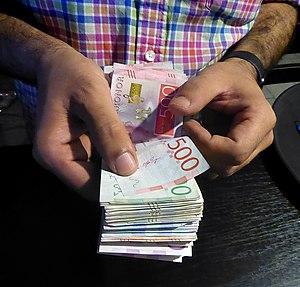
La monnaie est définie par Aristote par trois fonctions : unité de compte, réserve de valeur et intermédiaire des échanges. À la période contemporaine, cette définition ancienne persiste mais doit être amendée, entre autres par la suppression de toute référence à des matières précieuses avec la dématérialisation progressive des supports monétaires, et les aspects légaux de l'usage de la monnaie — et notamment les droits juridiques qui sont attachés au cours légal et au pouvoir libératoire —, qui sont plus apparents. Ces droits sont fixés par l'État et font de la monnaie une institution constitutionnelle et la référence à un territoire marchand sous la forme d'un marché national.